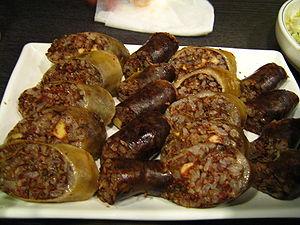
Le sang animal peut être consommé comme aliment, souvent en combinaison avec la viande, toutefois chez certaines cultures, il fait l'objet d'un tabou alimentaire.